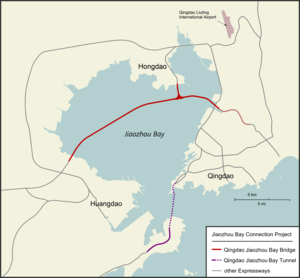
La baie de Jiaozhou est une baie située en mer Jaune, au sud de la péninsule du Shandong. Les villes de Jiaozhou et de Qingdao sont situés sur ses berges. La baie est notamment connue pour la concession allemande de Kiautschou de 1898 à 1918, et pour le pont Haiwan.